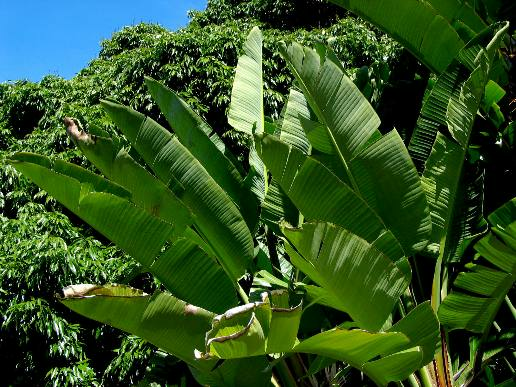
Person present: No